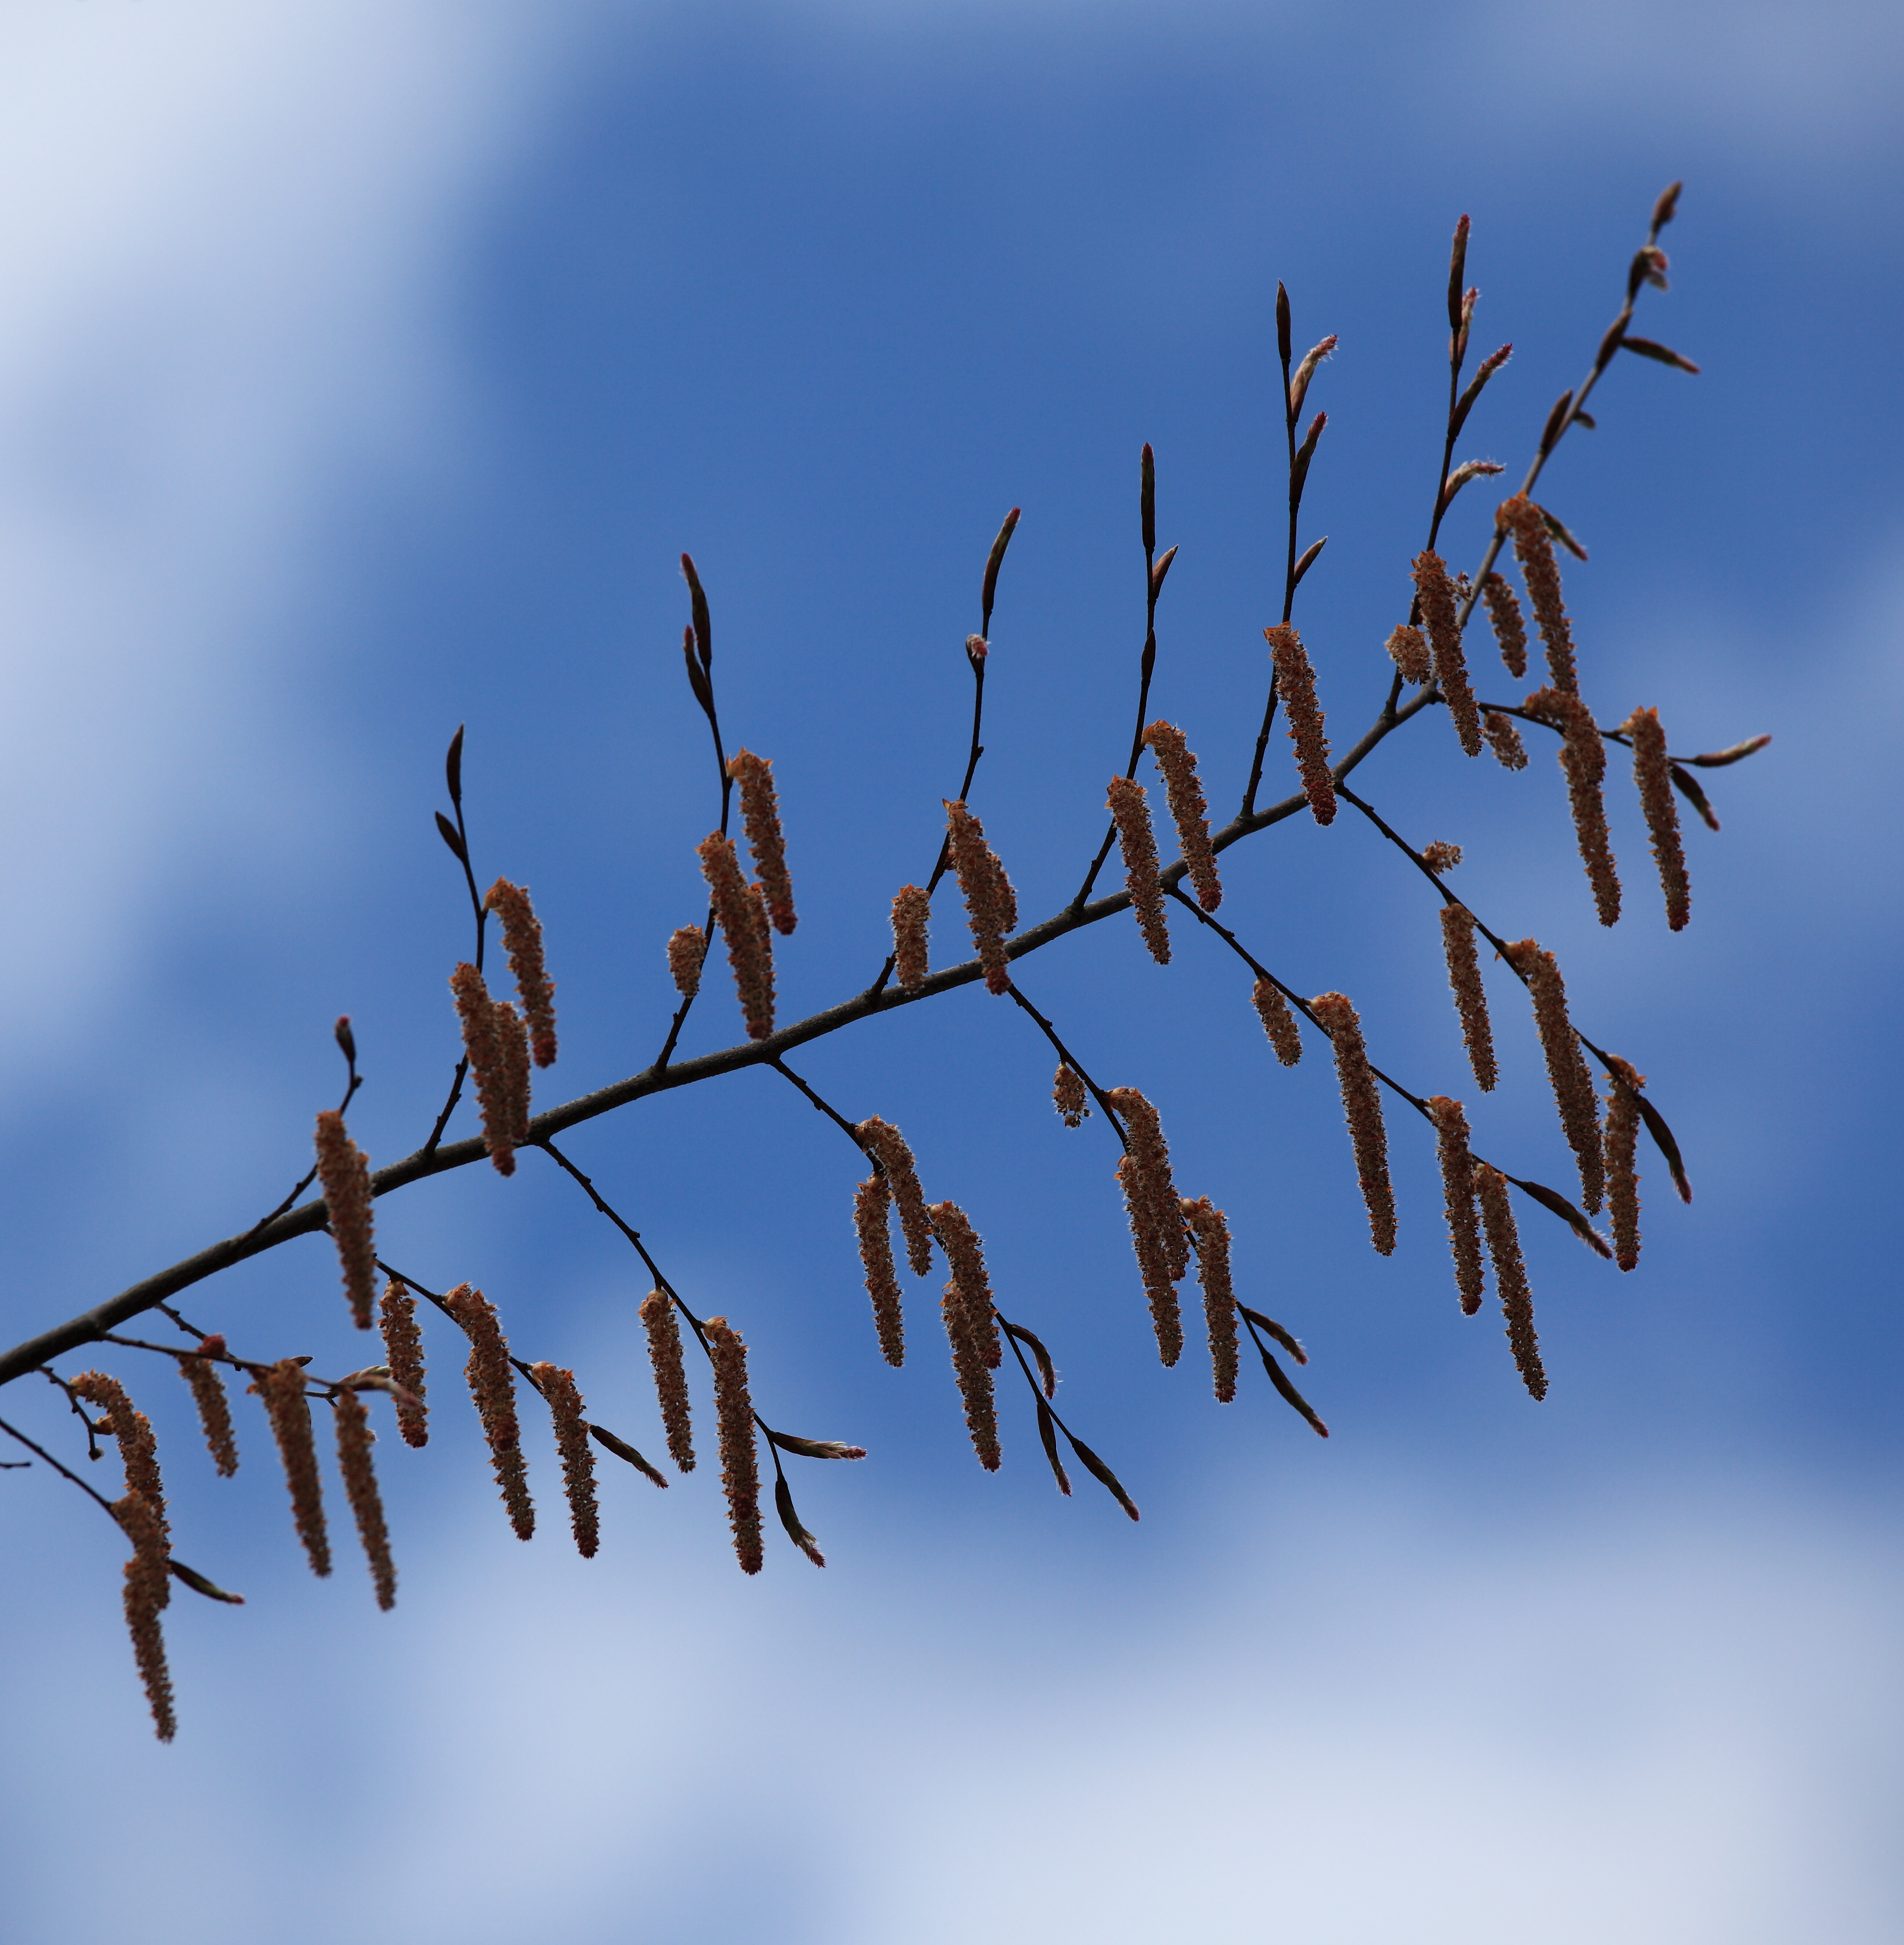
tree, nature, grass, branch, winter, fence, cloud, plant, sky, sunlight, leaf, flower, wind, frost, flock, line, reflection, high, blue, twig, clouds, cool image, 5d, hires, markii, hi, res, resolution, bird migration, grass family, atmosphere of earth, woody plant, thorns spines and prickles, wire fencing, home fencing, animal migration